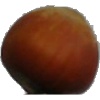
Label: nut_forest